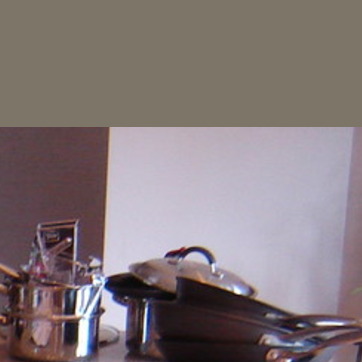
Material: painted